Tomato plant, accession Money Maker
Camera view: horizontal (90 deg, fisheye); turntable rotation: 60 degrees
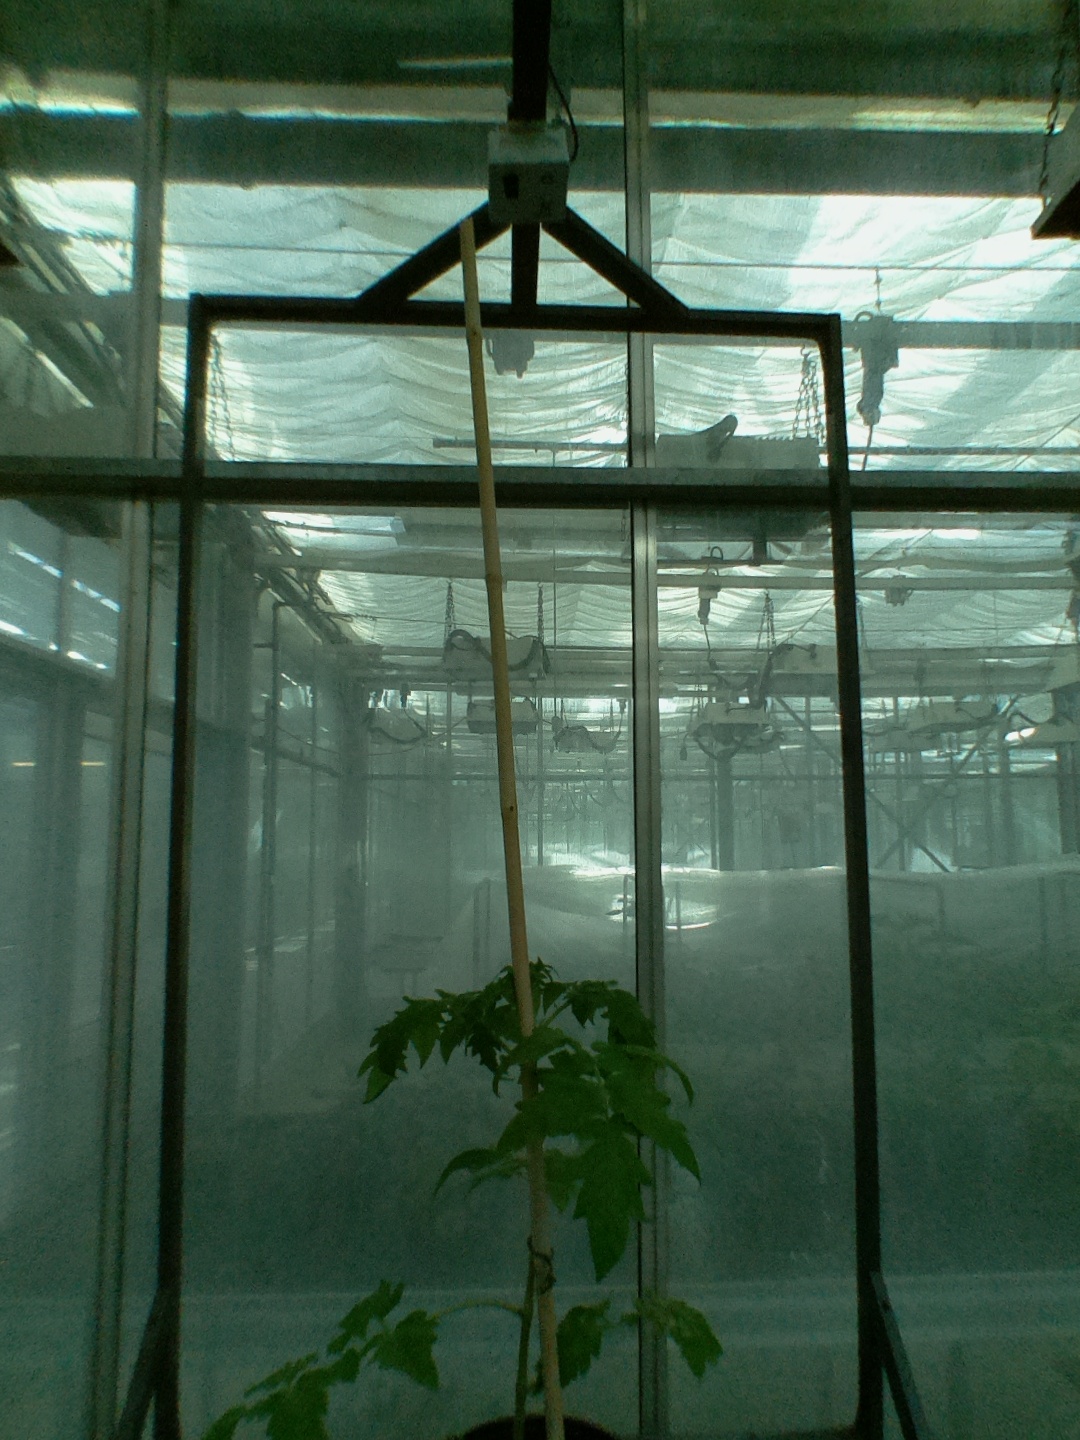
BBCH growth stage 14: 8 of true leaves visible